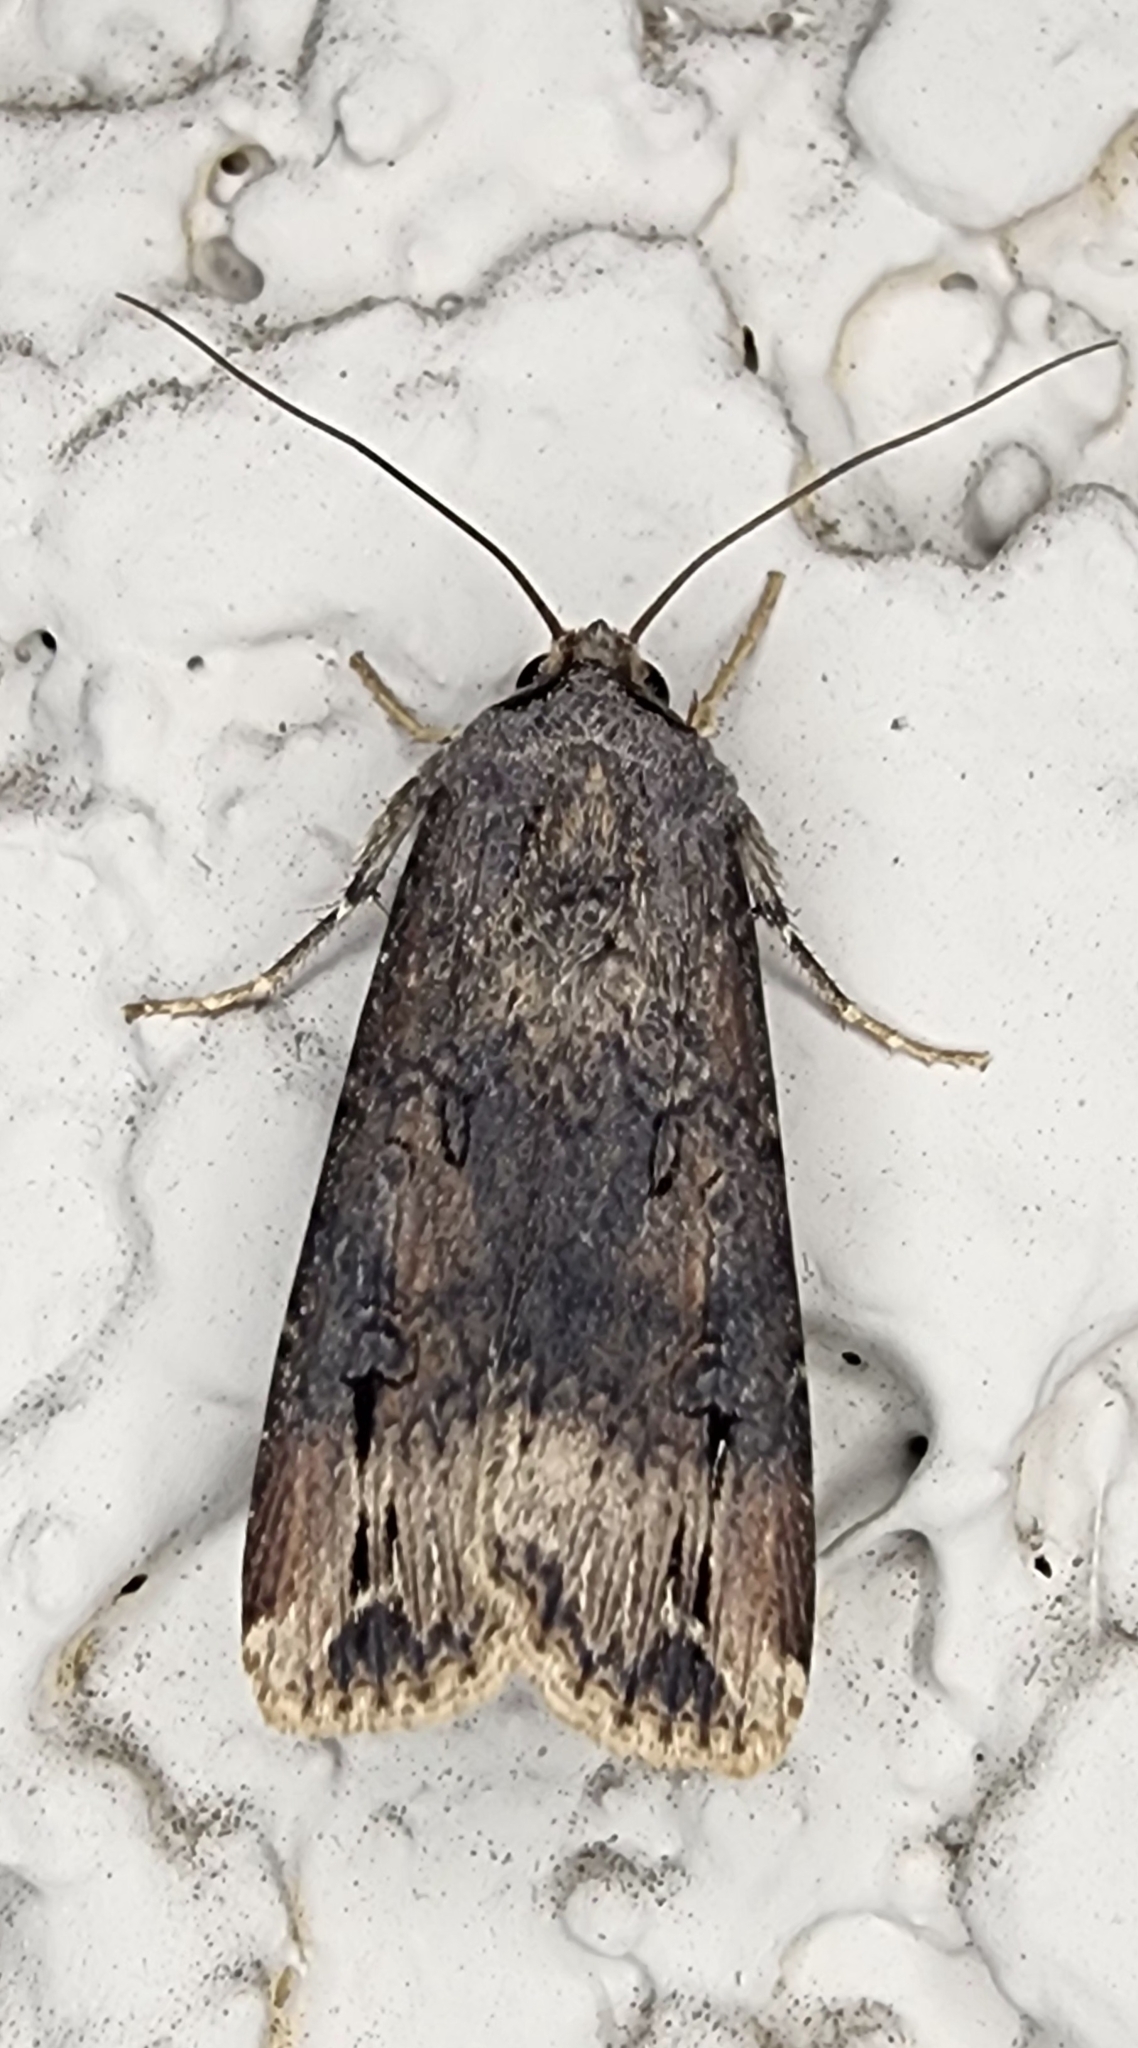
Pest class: cutworms